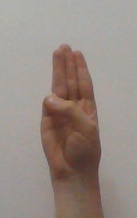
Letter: thaa